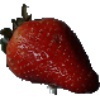
Label: Strawberry 1